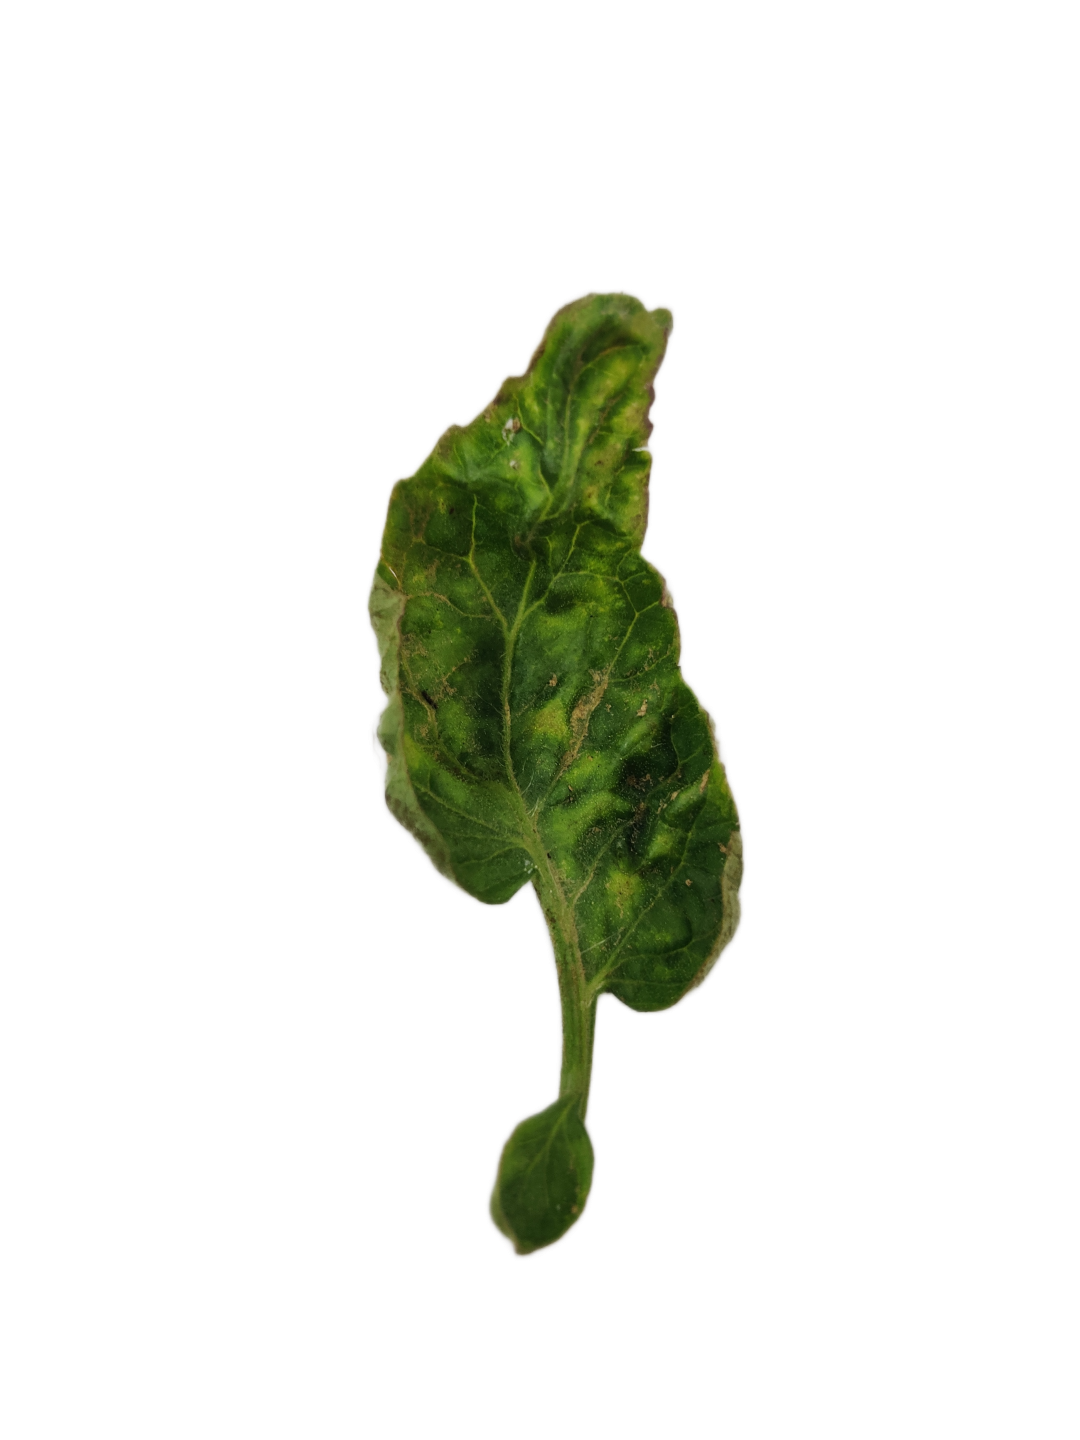
Crop: Tomato
Label: Mosaic